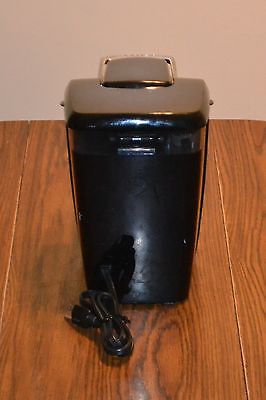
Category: coffee maker